Art in Medieval Scotland

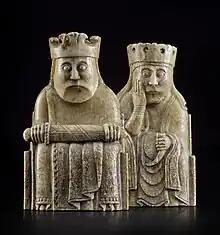
Some of the Lewis chessmen

Viking art avoided naturalism, favouring stylised animal motifs to create its ornamental patterns. Ribbon-interlace was important and plant motifs became fashionable in the tenth and eleventh centuries. Most Scottish artefacts come from 130 "pagan" burials in the north and west from the mid-ninth to the mid-tenth centuries. These include jewellery, weapons and occasional elaborate high status items. Amongst the most impressive of these is the Scar boat burial, on Orkney, which contained an elaborate sword, quiver with arrows, a brooch, bone comb, gaming pieces and the Scar Dragon Plaque, made from whalebone, most of which were probably made in Scandinavia. From the west, another boat burial at Kiloron Bay in Colonsay revealed a sword, shield, iron cauldron and enamelled scales, which may be Celtic in origin. A combination of Viking and Celtic styles can be seen in a penannular brooch from Pierowall in Orkney, which has a Pictish-style looped pin. It is about two inches in diameter, with traces of gilding, and probably housed a piece of amber surrounded by interweaving ribbons. After the conversion to Christianity, from the tenth to the twelfth centuries, stone crosses and cross-slabs in Viking occupied areas of the Highlands and Islands were carved with successive styles of Viking ornament. They were frequently mixed with native interlace and animal patterns. Examples include the eleventh-century cross-slab from Dóid Mhàiri on the island of Islay, where the plant motifs on either side of the cross-shaft are based upon the Ringerike style of Viking art. The most famous artistic find from modern Scotland, the Lewis Chessmen, from Uig, were probably made in Trondheim in Norway, but contain some decoration that may have been influenced by Celtic patterns.